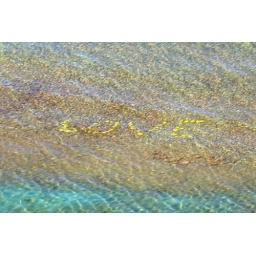
These are yellow rocks in Lake Michigan on Mackinaw Island's coast. This was not a photo edit.